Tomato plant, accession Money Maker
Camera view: tilt-top (135 deg); turntable rotation: 330 degrees
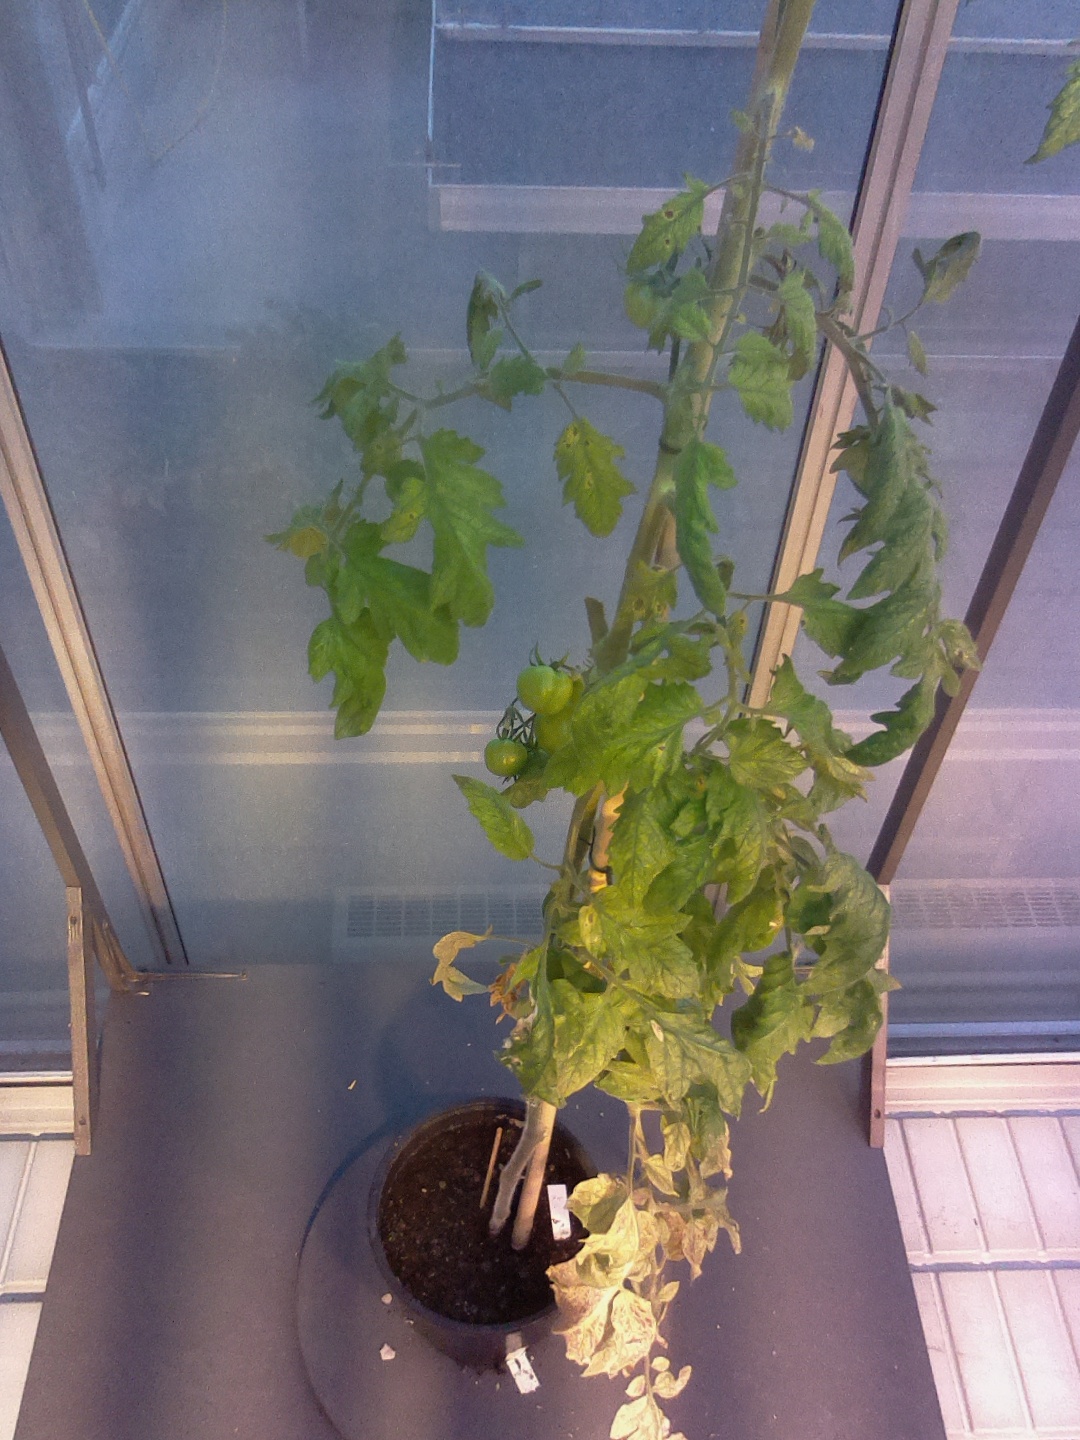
BBCH growth stage 78: 80% -90% of final fruit size